Lebanon in the Eurovision Song Contest

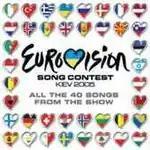
The original album cover of the Eurovision Song Contest 2005, showing the participation of Lebanon. (bottom row, third from right)

On 15 December 2004, announced that financial constraints forced them to withdraw from the contest, and denied reports that it was due to political conflicts with Israel. However, five days later, the European Broadcasting Union (EBU) reached an agreement with and they were put on the official list of participants.